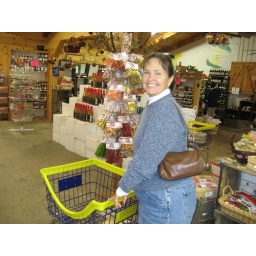
shopping at the apple store near the mountain cabin